Double entendre

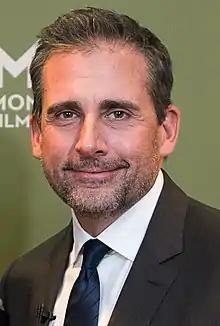
In "The Office", Michael Scott (played by Steve Carell, pictured) often points out unintentional double entendres with the phrase "that's what she said"

In the United States, innuendo and double entendre were only lightly used in radio media until the 1980s when the Howard Stern Show began to push the envelope of what was acceptable on the radio through use of double entendre and ironies. This garnered so much attention it spawned an entire genre of radio called "shock jock radio" where DJs will push the limits of what is an "acceptable" double entendre to use over-the-air as the Federal Communications Commission has been known to hand out large fines for the use of double entendre on radio if they deem it to be in violation of their standards.